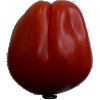
Label: Tomato Heart 1